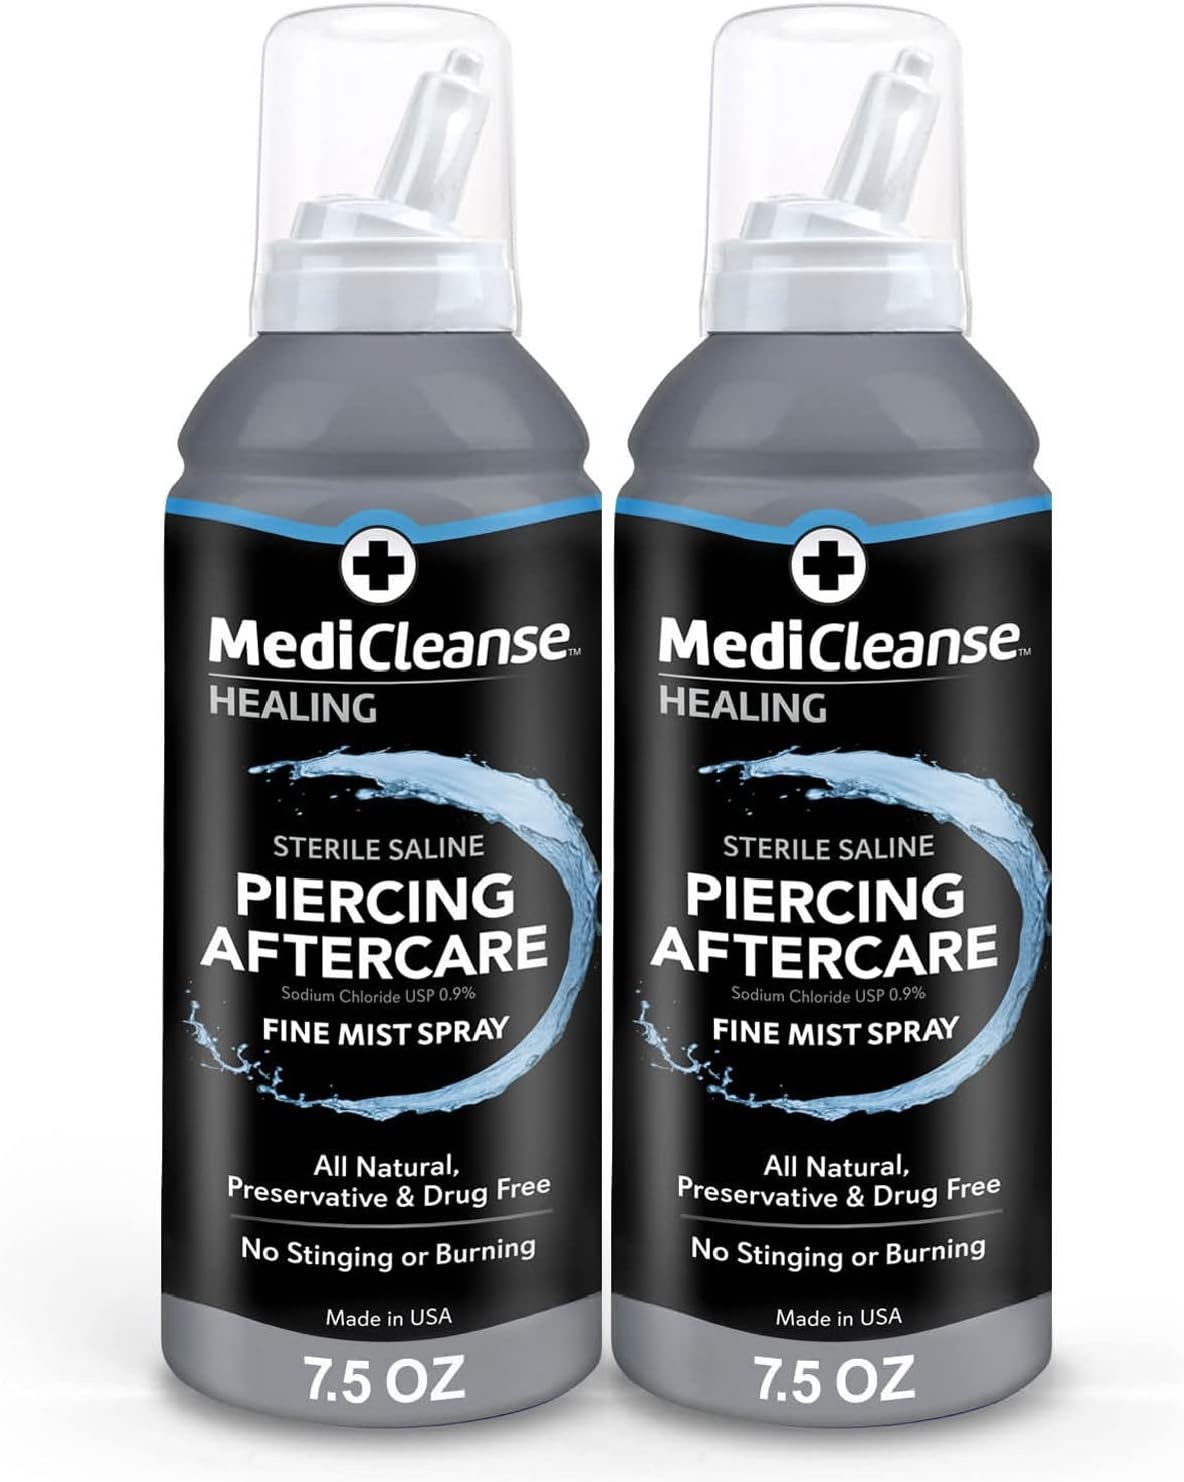
MediCleanse Sterile Saline Piercing Fine Mist Spray 7.5 Ounce, Pack of 2, All Natural, No Alcohol, Vegan Friendly, for Piercings and Tattoos - Made in USA
Piercing aftercare that can be used to clean piercings on any part of the body and the spray works from any position.
Brand: DFUP
Category: Business & Industrial > Piercing & Tattooing > Piercing Supplies